Ukrainian Baroque

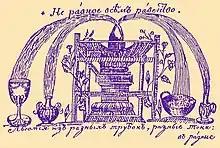
"Not equal equality" - a drawing by Hryhorii Skovoroda used by him to explain his philosophical views

Baroque style in Ukrainian art dominated from around 1600 until the late 18th century. Starting from the 16th century Ukrainian religious artists abandoned most elements of Byzantine art and adopted a clearer, more laconic style influenced by folk art motives and characterized by joyous features. Ukrainian icons created during that period are characterized with saturated colours and rich decorative elements. Baroque art from Ukraine influenced iconographers in the broader region and was mentioned in accounts by contemporaries, such as Paul of Aleppo. The best examples of Baroque painting in Ukraine are the church paintings in the Holy Trinity Church of the Kyiv Pechersk Lavra. Rapid development in engraving techniques occurred during the Ukrainian Baroque period. Advances utilized a complex system of symbolism, allegories, heraldic signs, and sumptuous ornamentation.